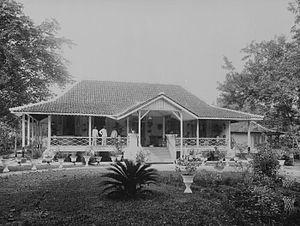
Le kabupaten de Subang, en indonésien Kabupaten Subang, est un kabupaten d'Indonésie situé dans la province de Java occidental.